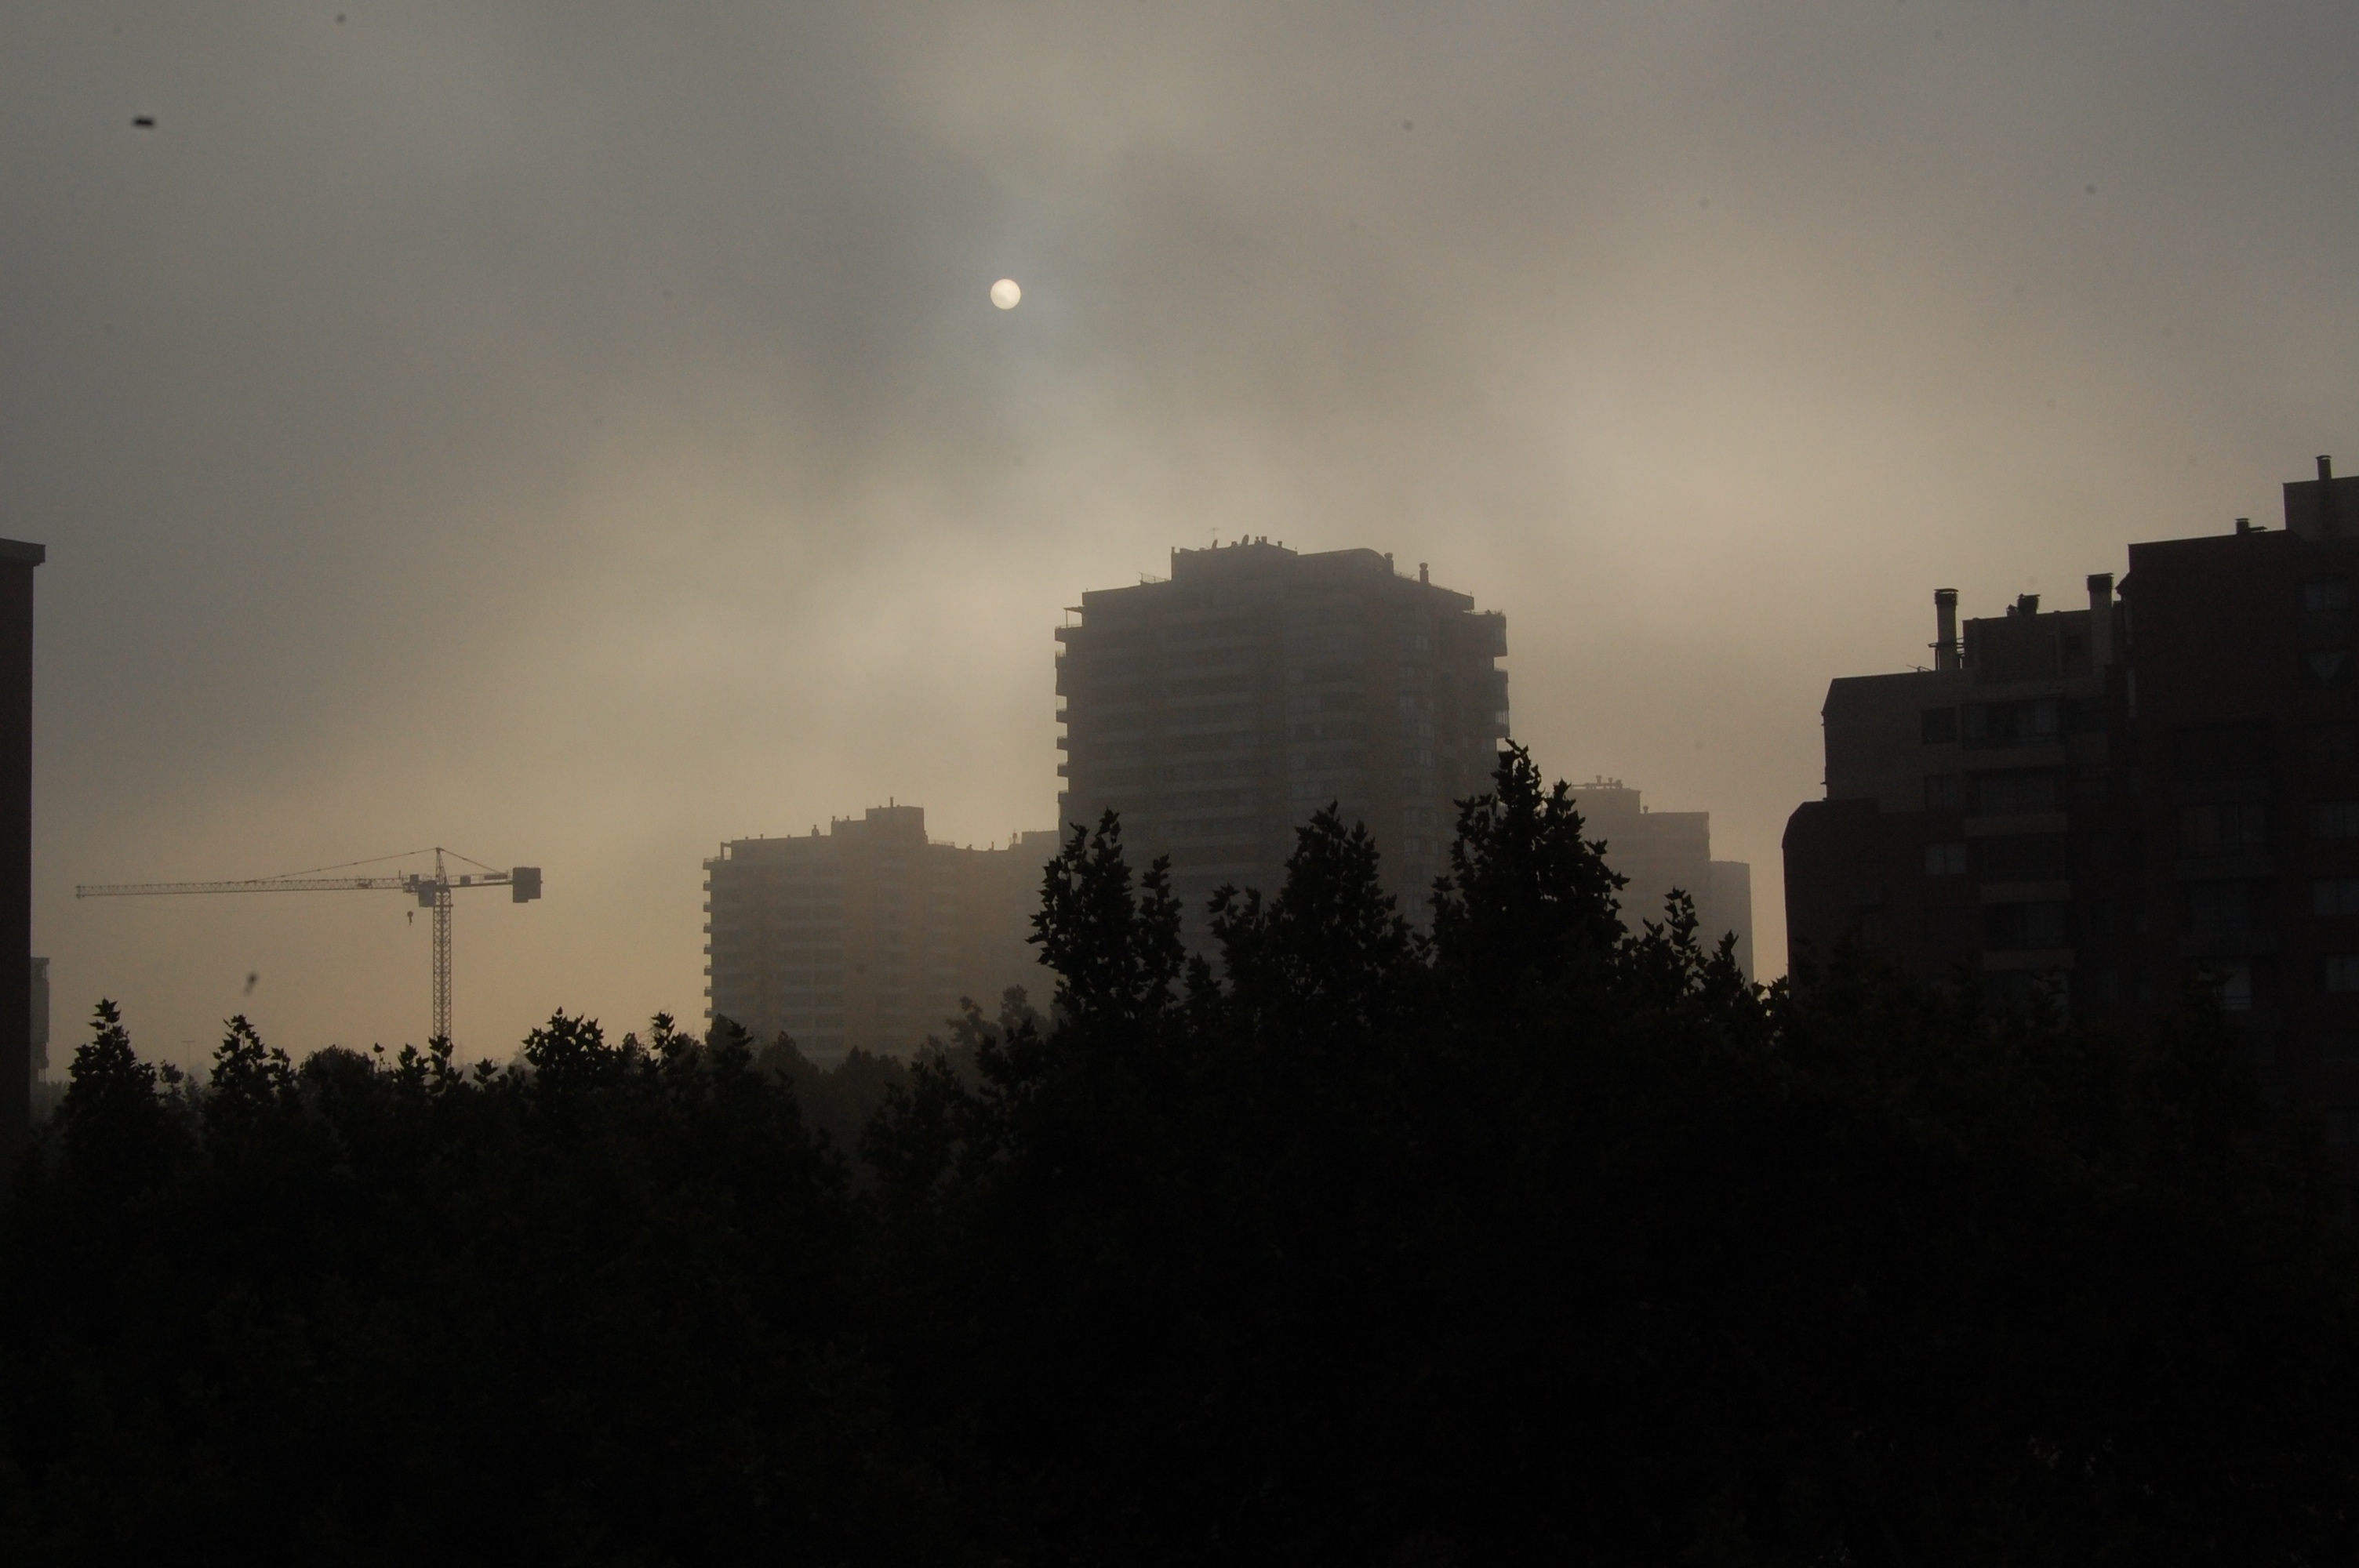
horizon, light, cloud, sky, sun, fog, sunrise, sunset, mist, skyline, night, sunlight, morning, dawn, atmosphere, dusk, evening, haze, darkness, atmospheric phenomenon, atmosphere of earth, dark city, dark day